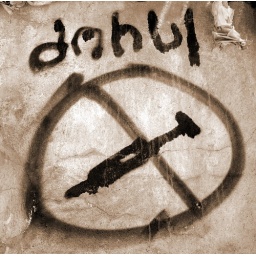
sign on a wall in the district of an old Tbilisi &amp;quot;sololaki&amp;quot;